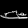
Label: Sandal